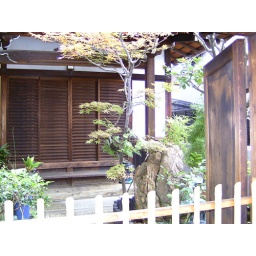
attractive old building in street our ryokan was in, Kyoto